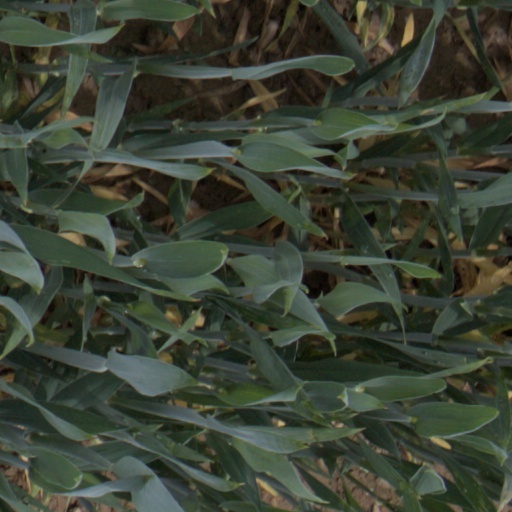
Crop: wheat